Sabah

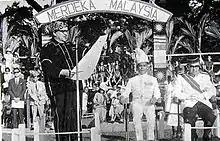
Donald Stephens (left) declaring the forming of the Federation of Malaysia at Merdeka Square, Jesselton on 16 September 1963. Together with him was the then Deputy Prime Minister of Malaysia Tun Abdul Razak (right) and Mustapha Harun (second right).

The Japanese forces landed in Labuan on 3 January 1942, during the Second World War, and later invaded the rest of northern Borneo. From 1942 to 1945, Japanese forces occupied North Borneo, along with most of the rest of the island, as part of the Empire of Japan. The British saw Japanese advances in the area as motivated by political and territorial ambitions rather than economic factors. The residing British and the locals were compelled to obey and gave in to the brutality of the Japanese. The occupation drove many people from coastal towns to the interior, fleeing the Japanese and seeking food. The Malays generally appeared to be favoured by the Japanese, although some of them faced repression, while other groups such as the Chinese and indigenous peoples were severely repressed. The Chinese were already resisting the Japanese occupation, especially with the Sino-Japanese War in mainland China. Local Chinese formed a resistance, known as the Kinabalu Guerillas, led by Albert Kwok, with broad support from various ethnic groups in northern Borneo such as Dusun, Murut, Suluk and Illanun peoples. The movement was also supported by Mustapha Harun. Kwok along with many other sympathisers were, however, executed after the Japanese foiled their movement in the Jesselton Revolt.